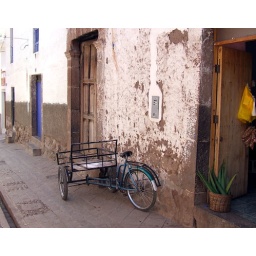
Another view of a tricycle cargo bike thing in a street near the Pisac Market.